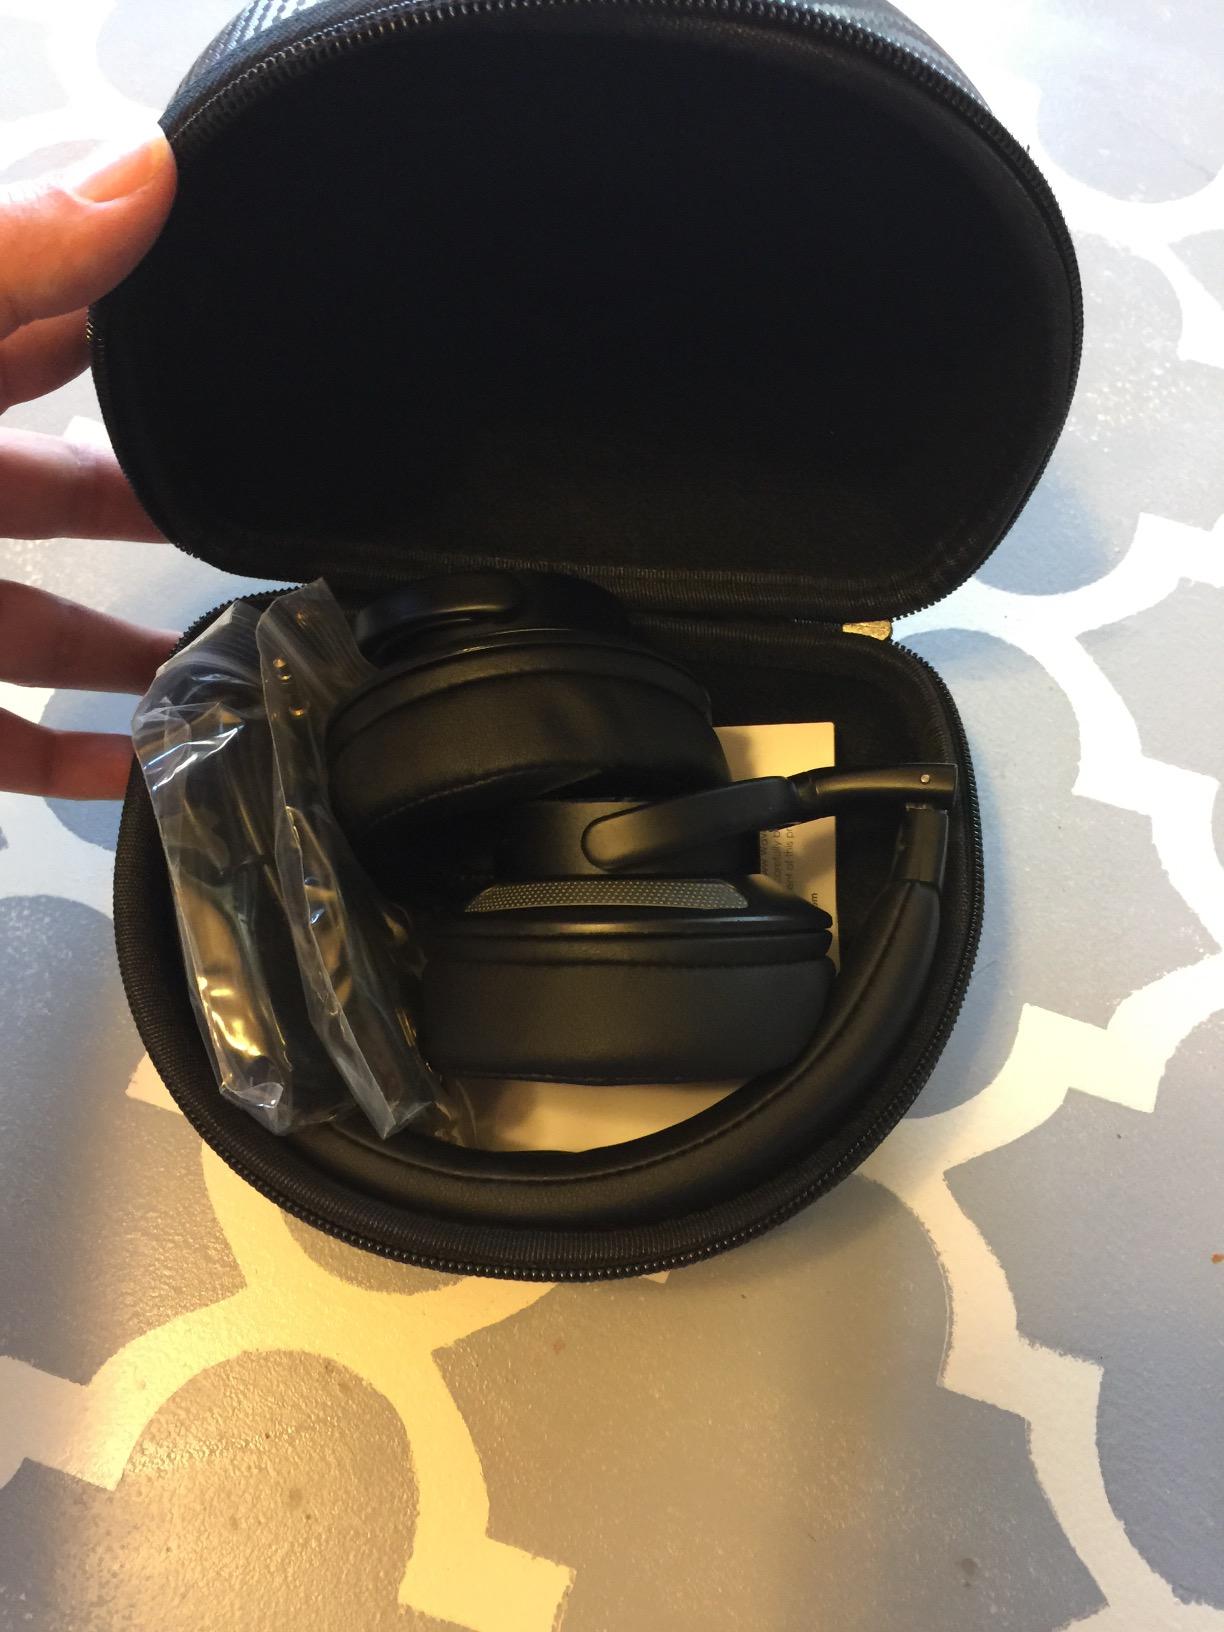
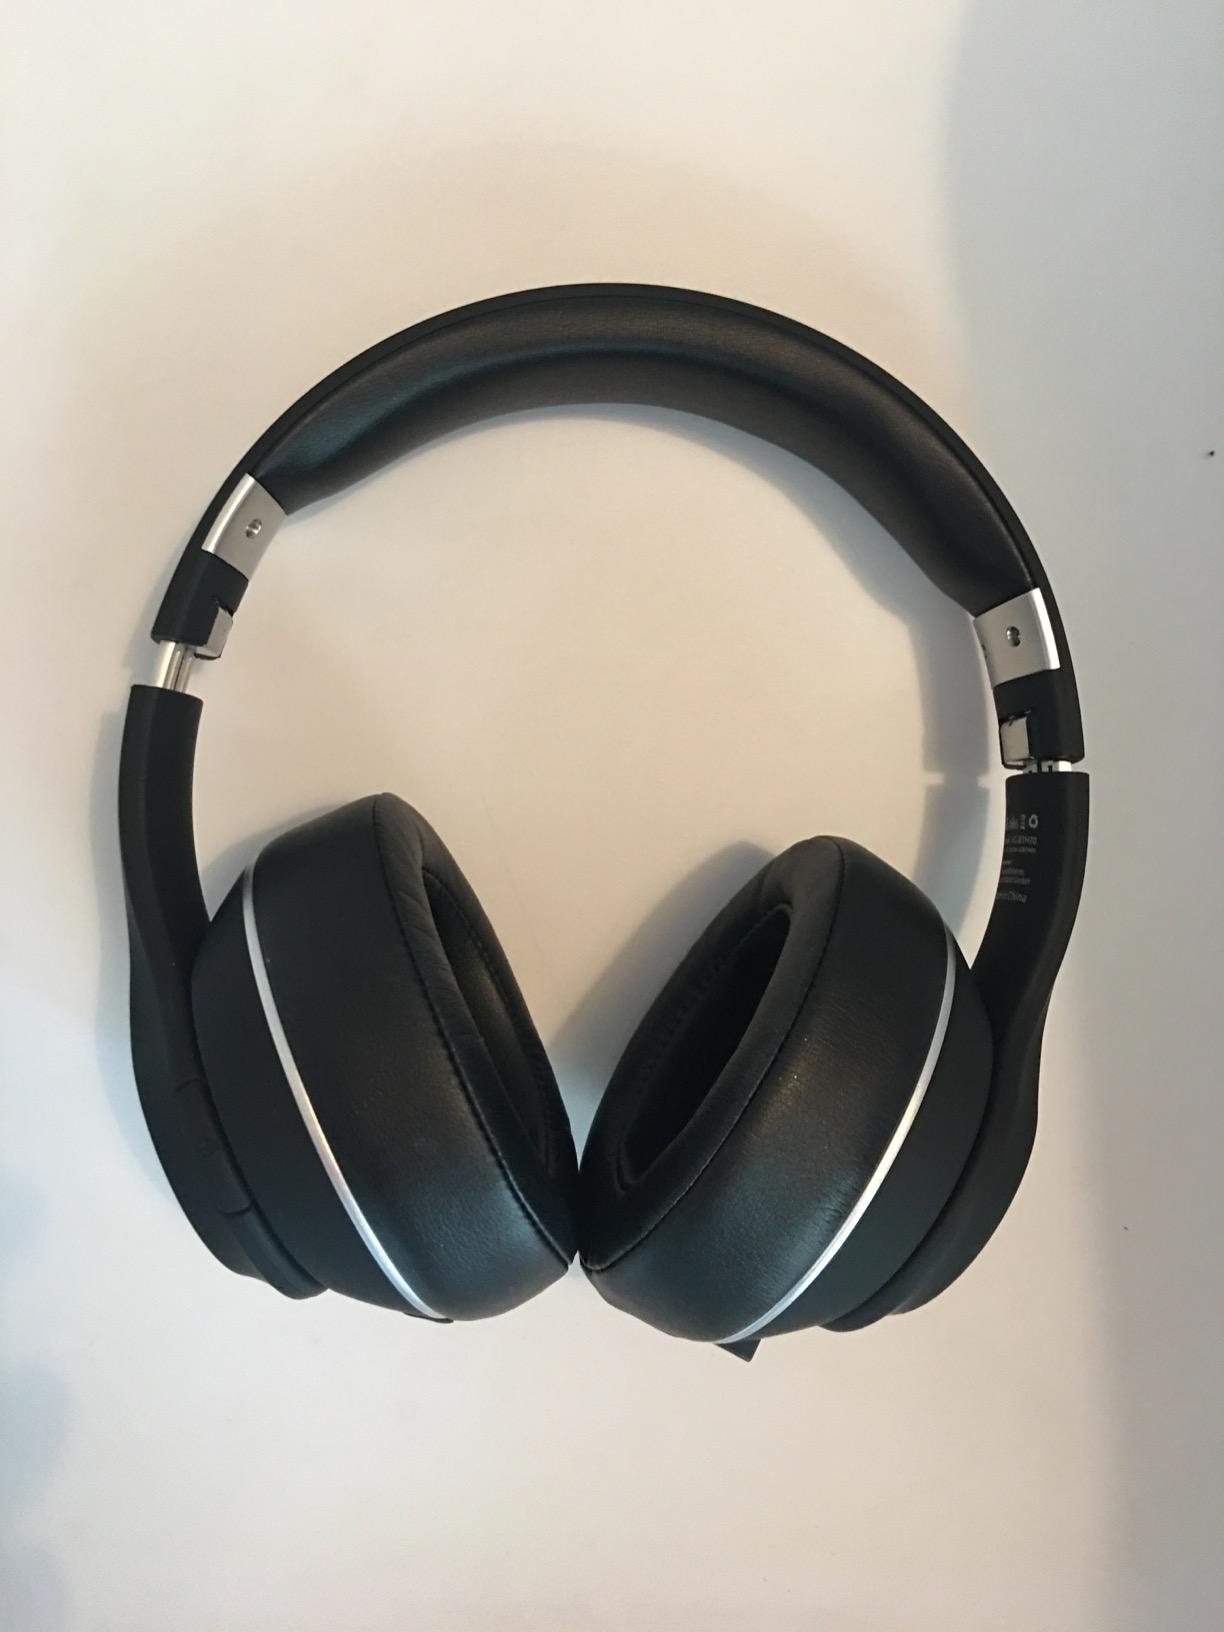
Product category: headphones
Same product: no